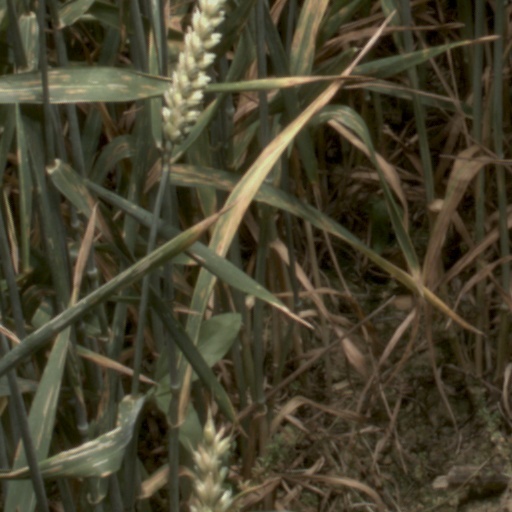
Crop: wheat